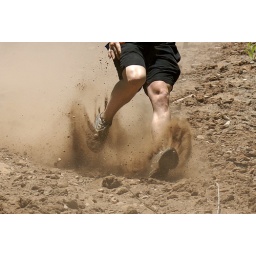
The sheer amount of sand you find in your shoes after running this hill is mathmatically impossible.